Assassination of Juvénal Habyarimana and Cyprien Ntaryamira

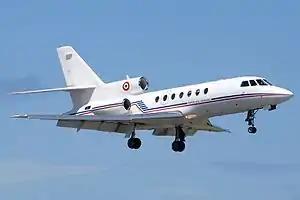
A Dassault Falcon 50 similar to the one involved in the assassination

On the evening of 6 April 1994, the aircraft carrying Rwandan president Juvénal Habyarimana and Burundian president Cyprien Ntaryamira, both Hutu, was shot down with surface-to-air missiles as their jet prepared to land in Kigali, Rwanda; both were killed. The assassination set in motion the Rwandan genocide, one of the bloodiest events of the late 20th century.